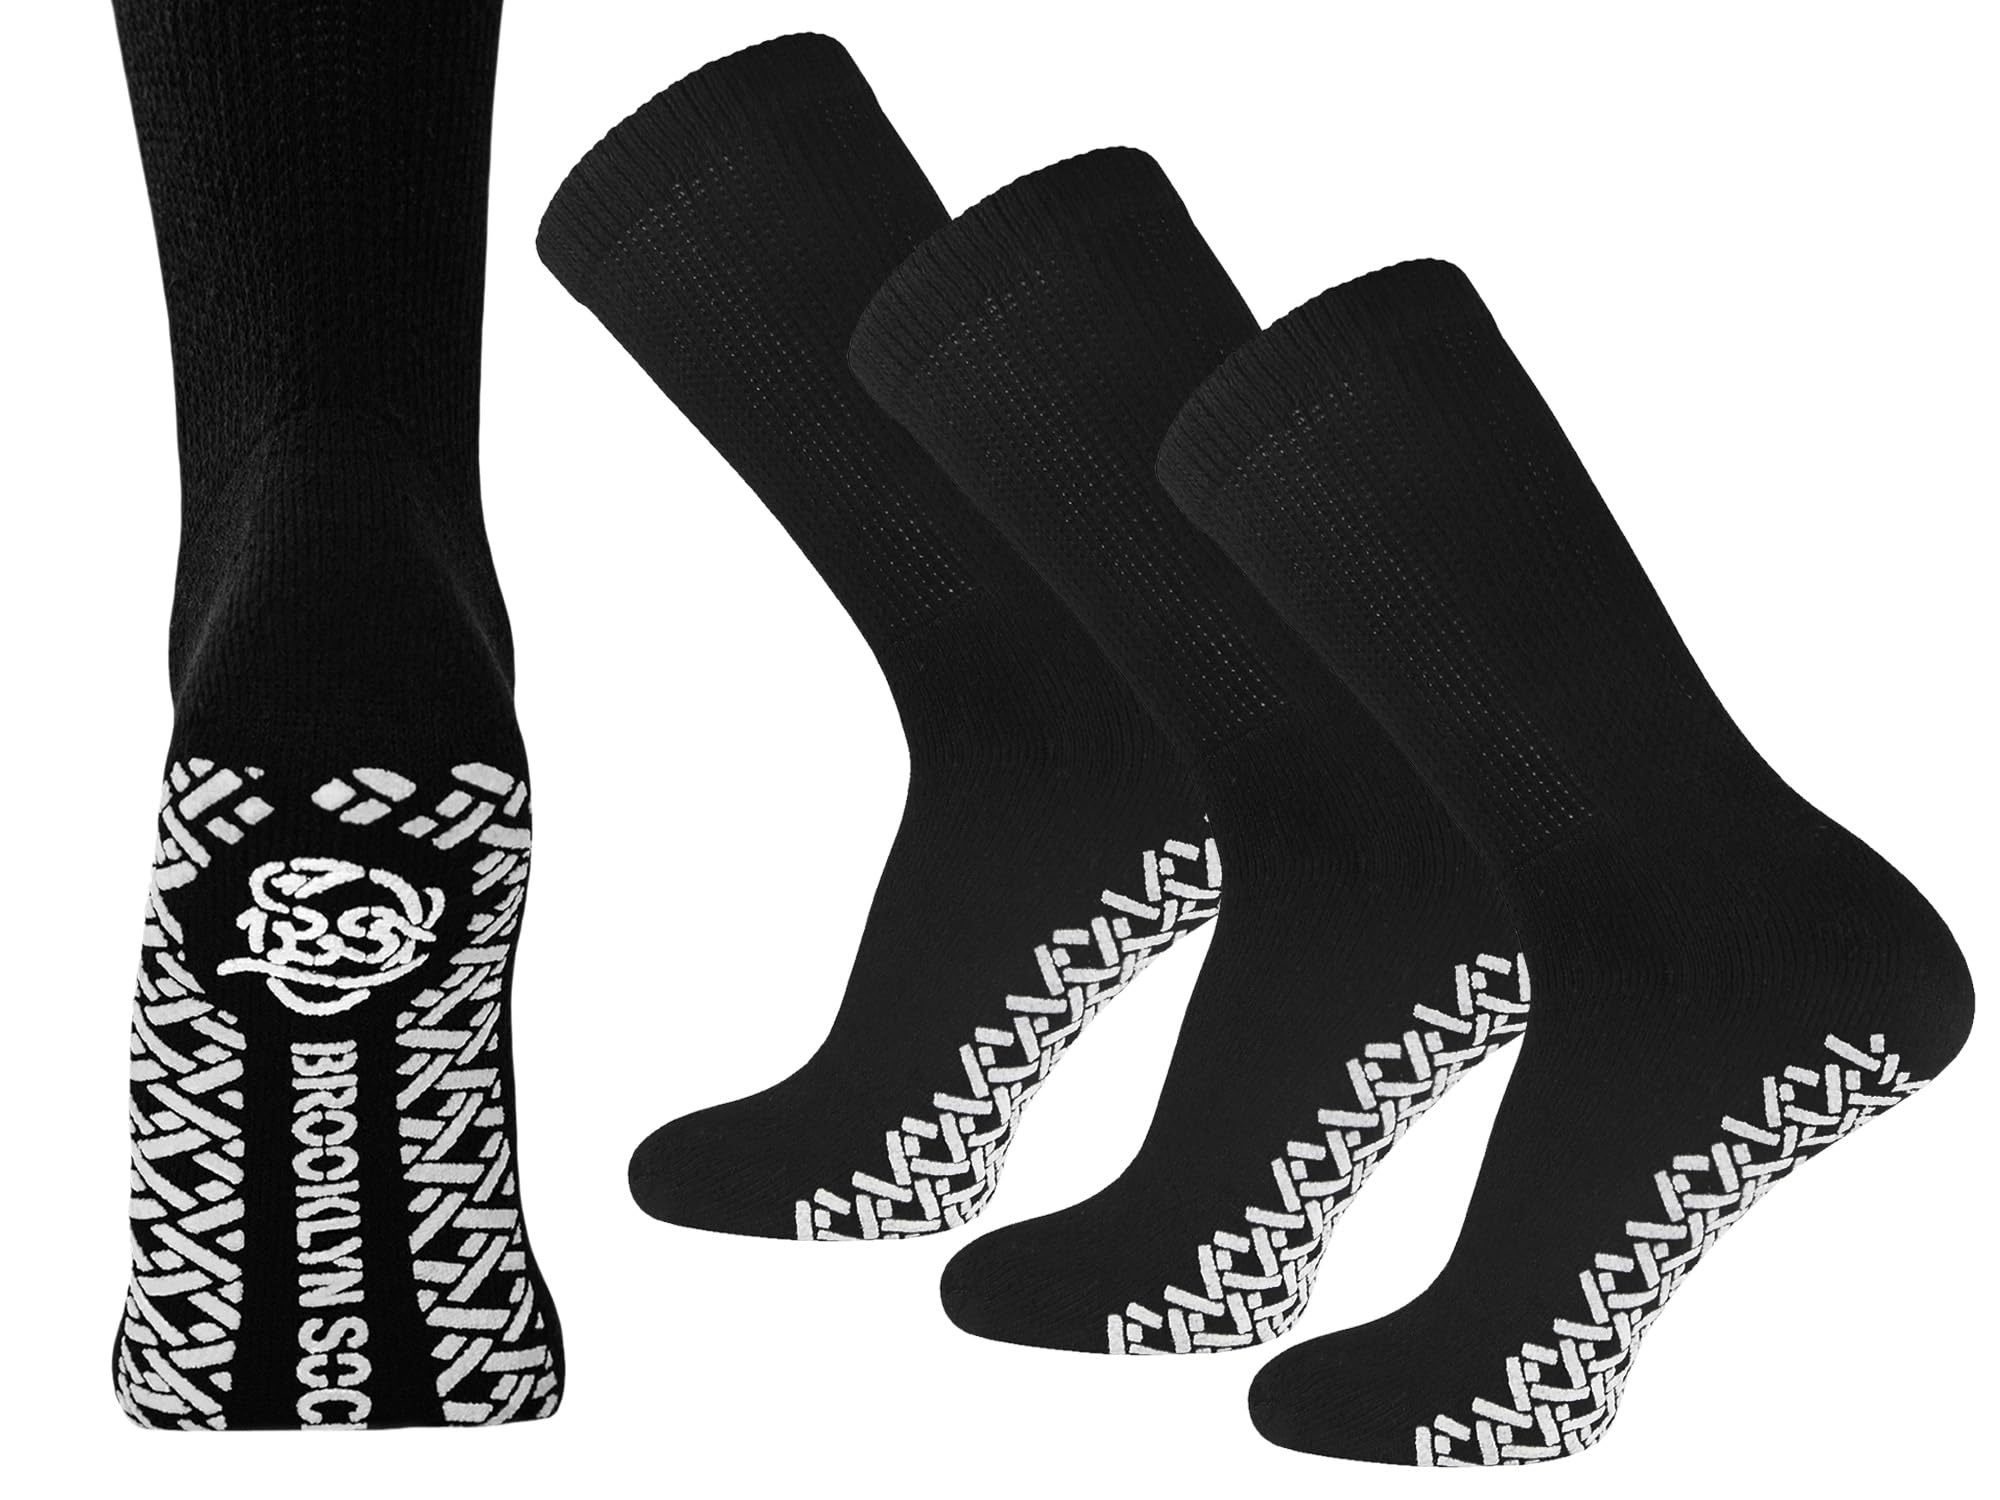
3 Pairs of Non-Skid Diabetic Crew Socks, Non Binding Top Therapeutic Cotton Gripper Socks (Black, Size: 9-11)
Feel the cushioned comfort in everyday step with excellent mens and womens diabetic socks with gripper bottom from Brooklyn Socks. Slip resistant tread grips provides greater traction on smooth surfaces such as hardwood, vinyl or tile floors. Our non-binding socks feature a loose knit design that provides proper cushioning without squeezing or constricting your legs. These must have diabetic socks are physician approved and highly recommended for people with diabetes, edema, and neuropathy caused by circulatory problems.
Brand: Brooklyn Socks
Category: Apparel & Accessories > Clothing > Socks > Crew Socks